1938 Auckland Rugby League season

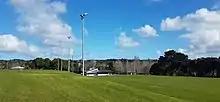
Lawson Park in July 2021. The upper and lower fields with the 'grandstand' bank. In the background is the New Lynn RL club rooms.

It was announced in mid March that Lawson Park would be developed. It would involve "earthworks of which will take from four to five months to complete. After this stage both areas have to be grassed and other finishing touches added". It had been started four years earlier "as a means of creating work in the district for the local unemployed, but was halted when sustenance was introduced. Some months ago work was recommenced, giving work for 20 men. When it is finished, it will provide two basketball [better known as netball at this time] and two tennis courts on a higher level, and on the lower part a rugby or rugby league football ground". It was said that "to provide for the football ground, a good deal of excavation will be necessary, so that ultimately a fine, natural grandstand will be secured". Twenty nine years later, in 1967 the New Lynn Rugby League club was established and Lawson Park became its home ground with their club rooms being built there.